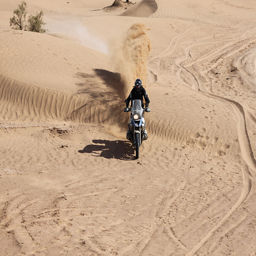
A man riding a dirt bike over sand dunes.
A person on a dirt bike in the sand
an image of a person on a motorcycle riding in the desert
a person riding a motorcycle on sandy hills
A person rides a motorcycle in sandy dunes.